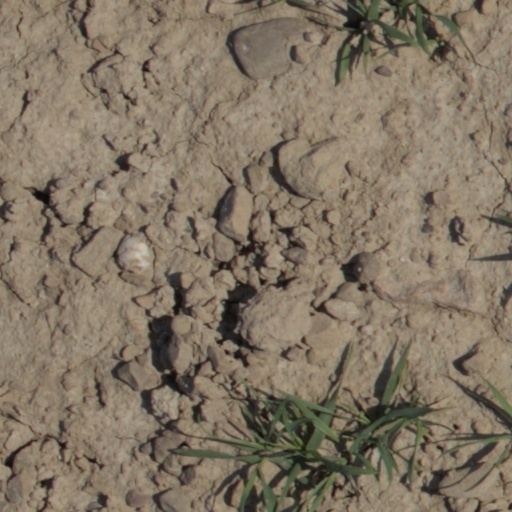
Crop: wheat